Marion Bidder

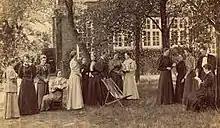
Discussions in 1896 at Newnham College. Greenwood is second from left and Edith Saunders is at right

Starting in 1888, she acted as both a lecturer and director of studies in biology as well as a tutor for female physiology students at Newnham College. Greenwood lead the Balfour Laboratory from 1890. When she married marine biologist George Parker Bidder and gave up the position 11 years later in 1899, it took four people to replace her. They moved to Plymouth, where they stayed until 1902, when they returned to Cambridge. They had two daughters; one, Anna McClean Bidder (1903–2001), was a zoologist and academic.